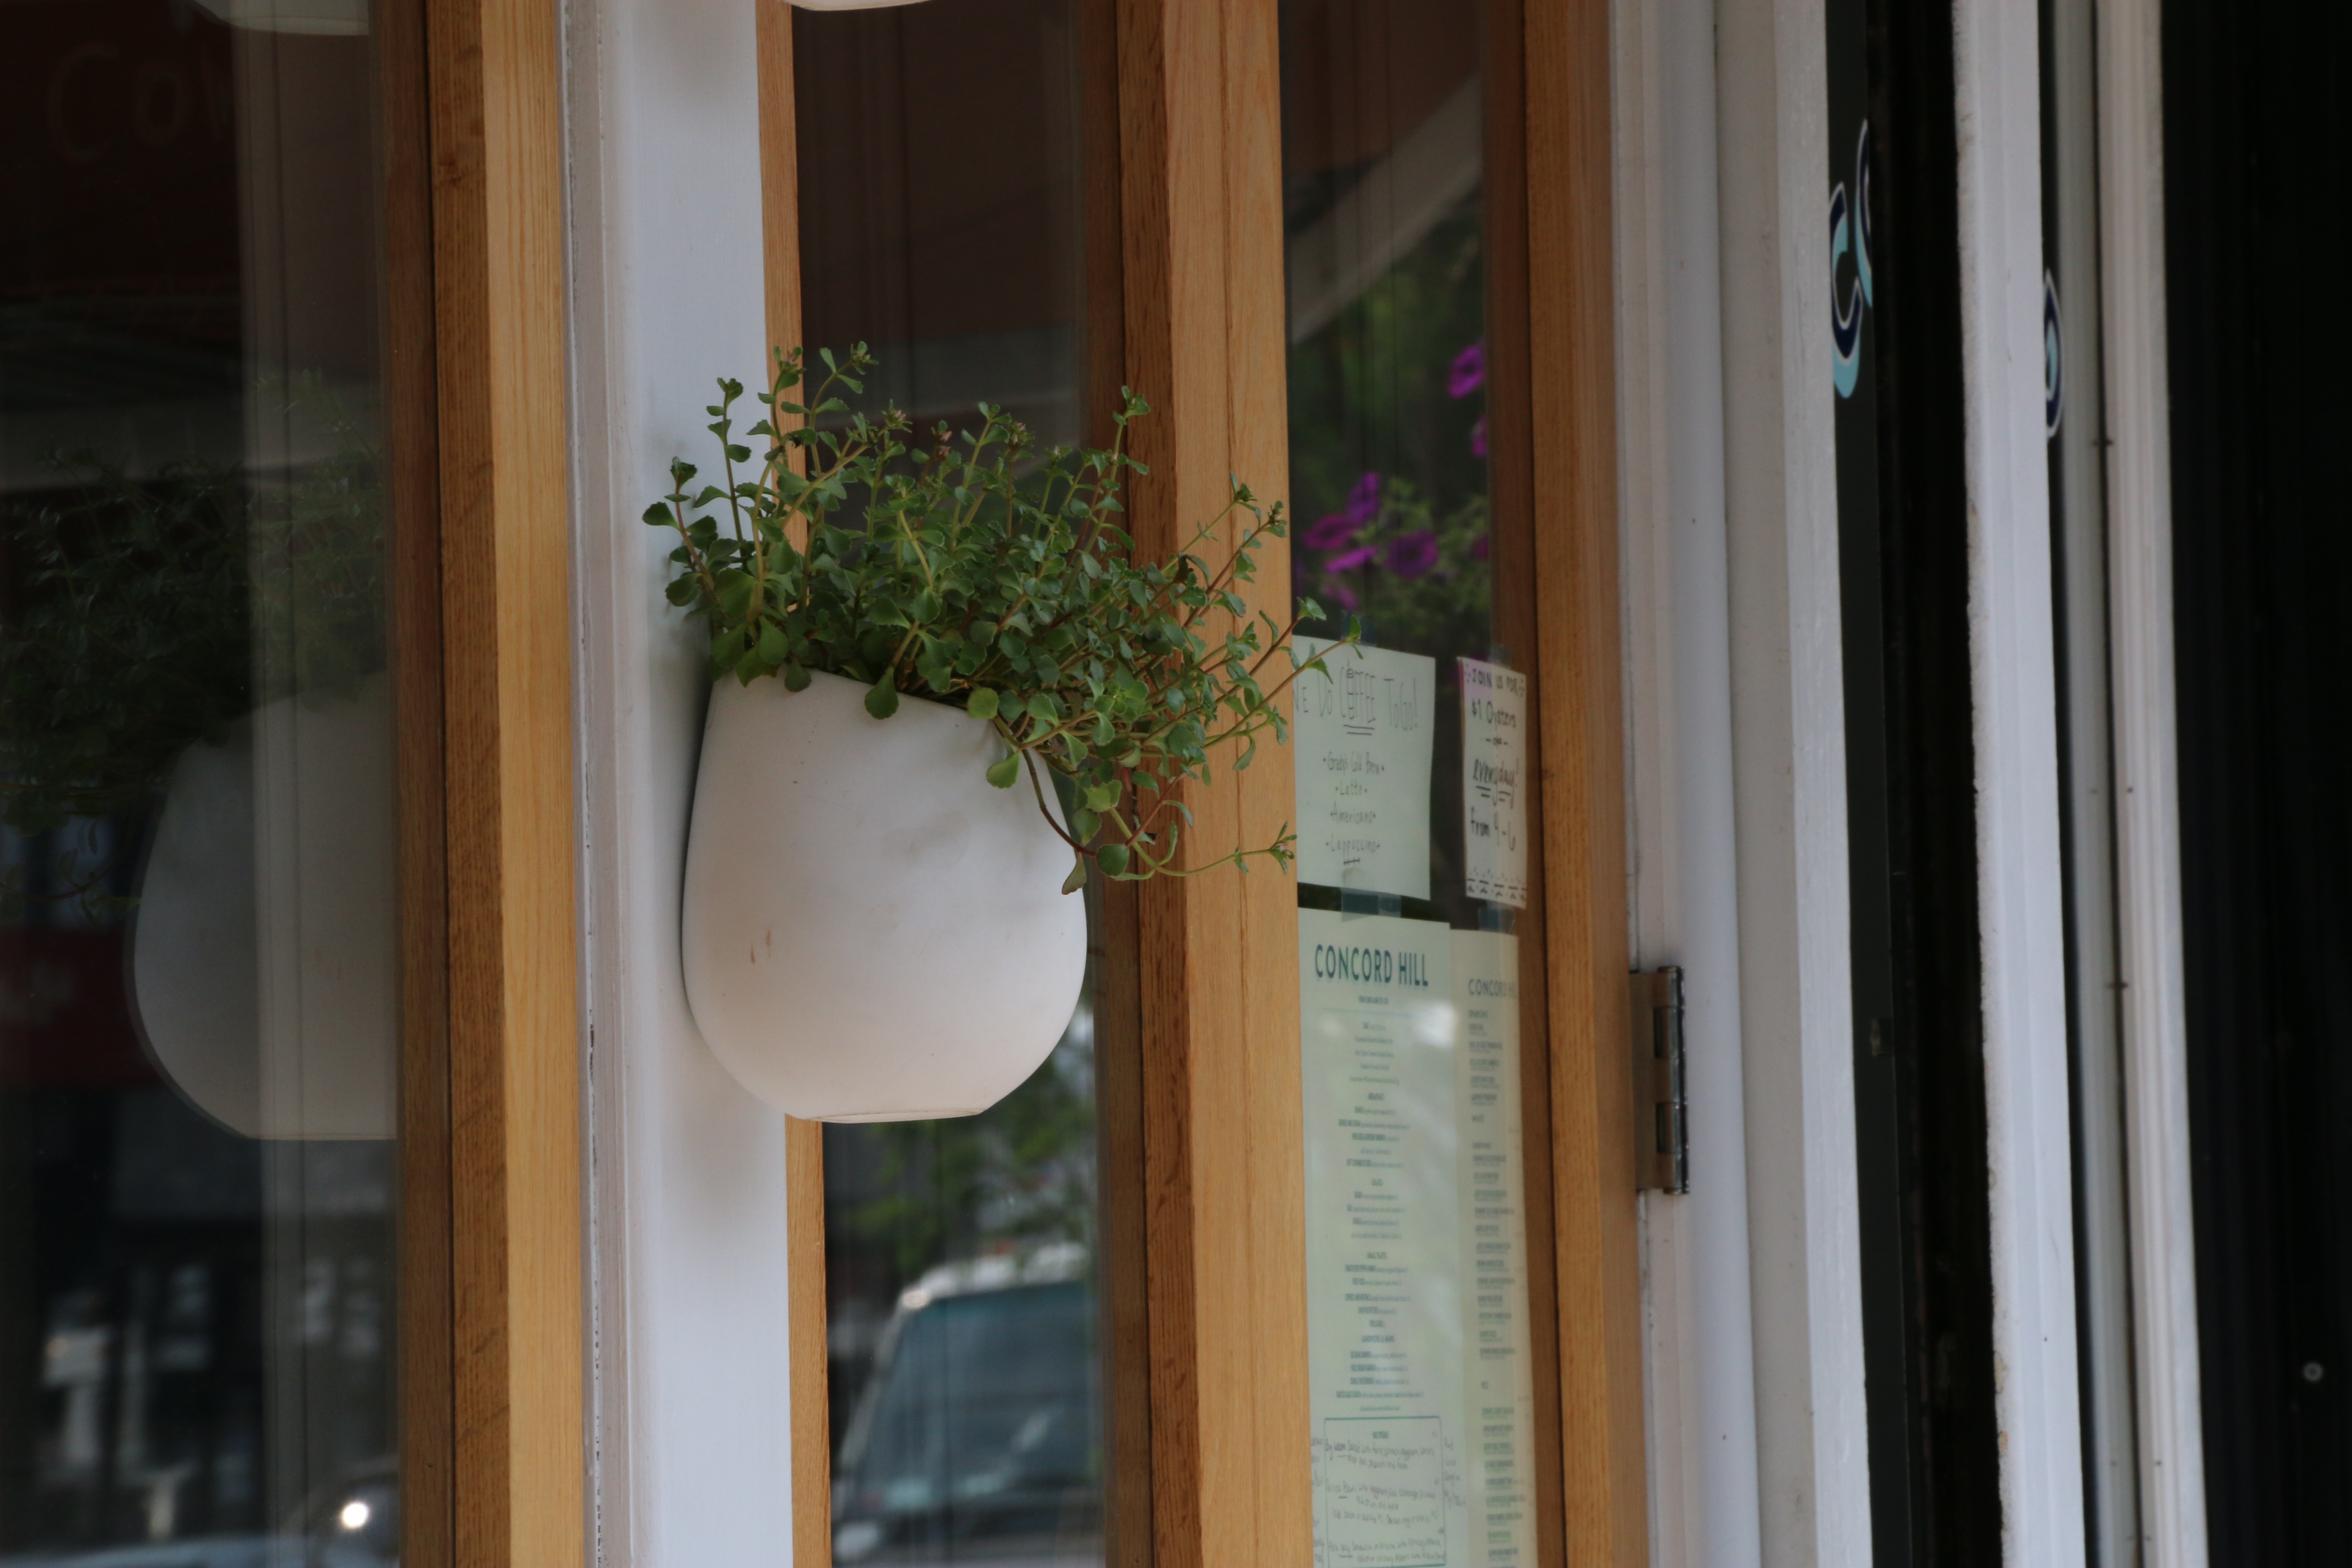
house, window, home, curtain, living room, room, lighting, door, apartment, interior design, window covering, window treatment